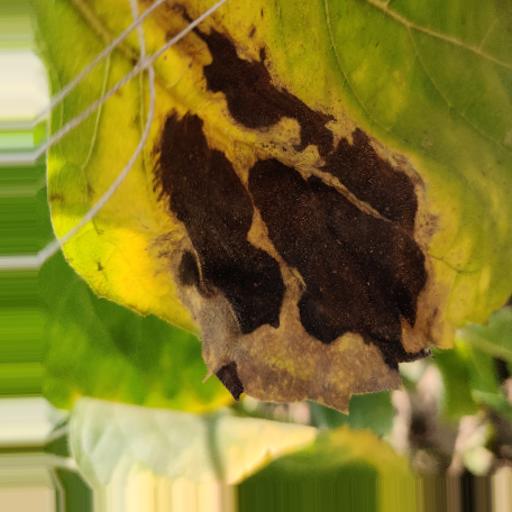
Label: Leaf_scars